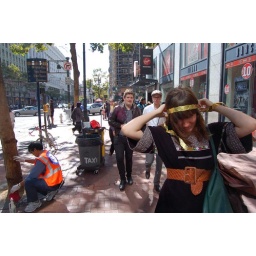
marleigh picked up this golden streamer from a float off the ground and put it in her hair.